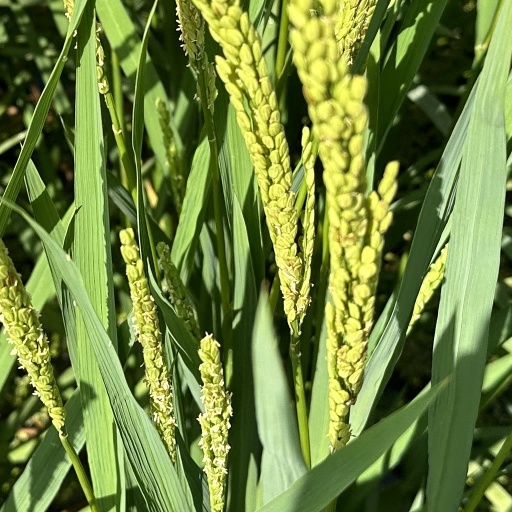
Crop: rice